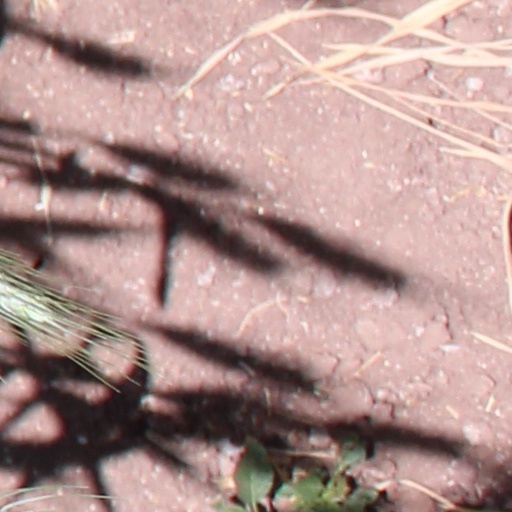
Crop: wheat